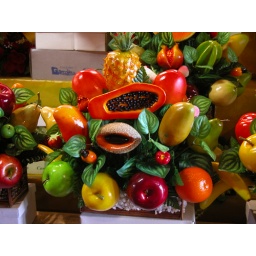
artificial fruit for sale at the central market in Guadalajara Jalisco Mexico